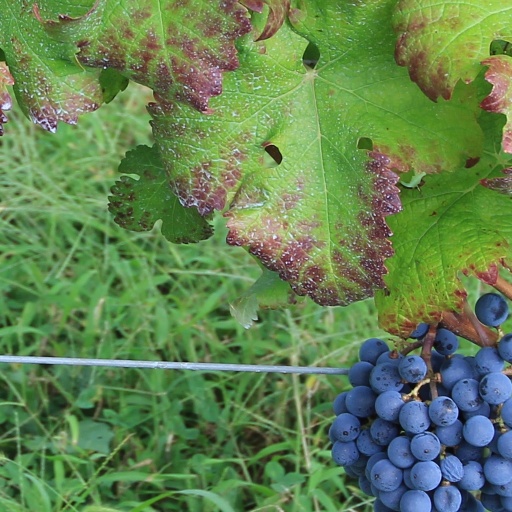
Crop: grape